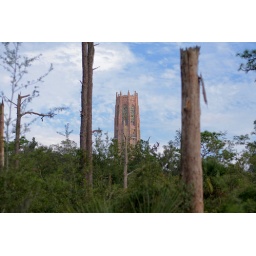
Bok Tower behind a pine forest raked through by the 2004 hurricanes.